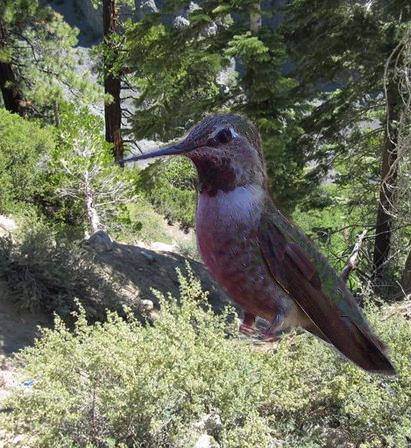
Bird species: Anna_Hummingbird
Bird type: landbird
Background: land